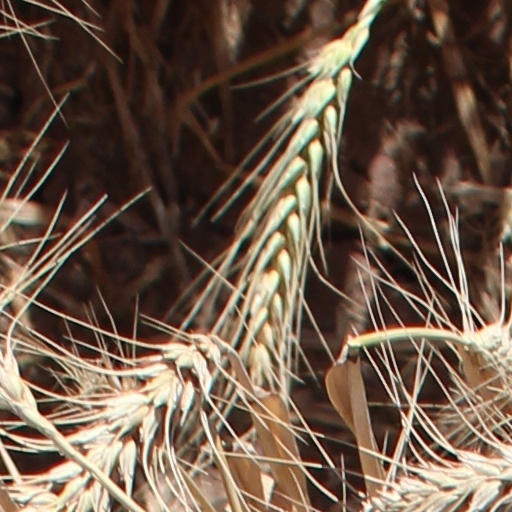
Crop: wheat